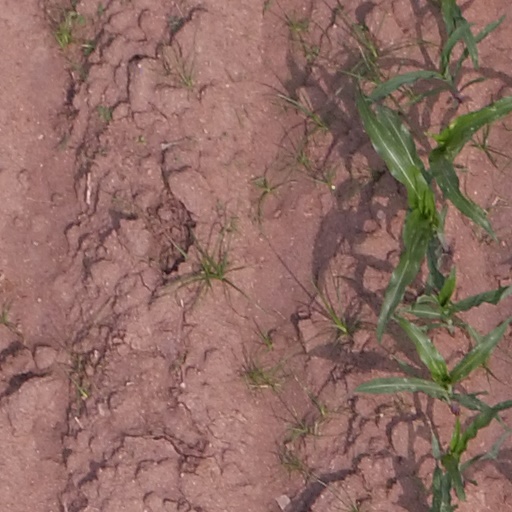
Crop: maize; corn